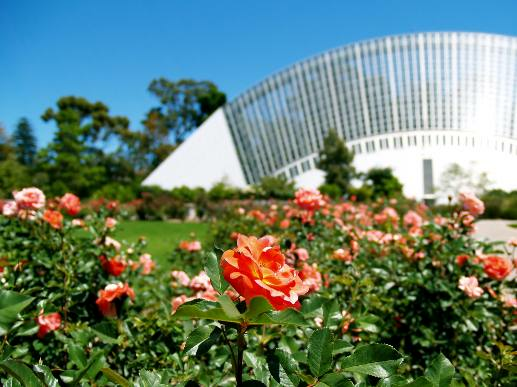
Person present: No